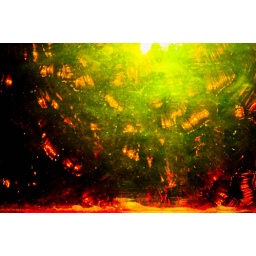
The window in my front door